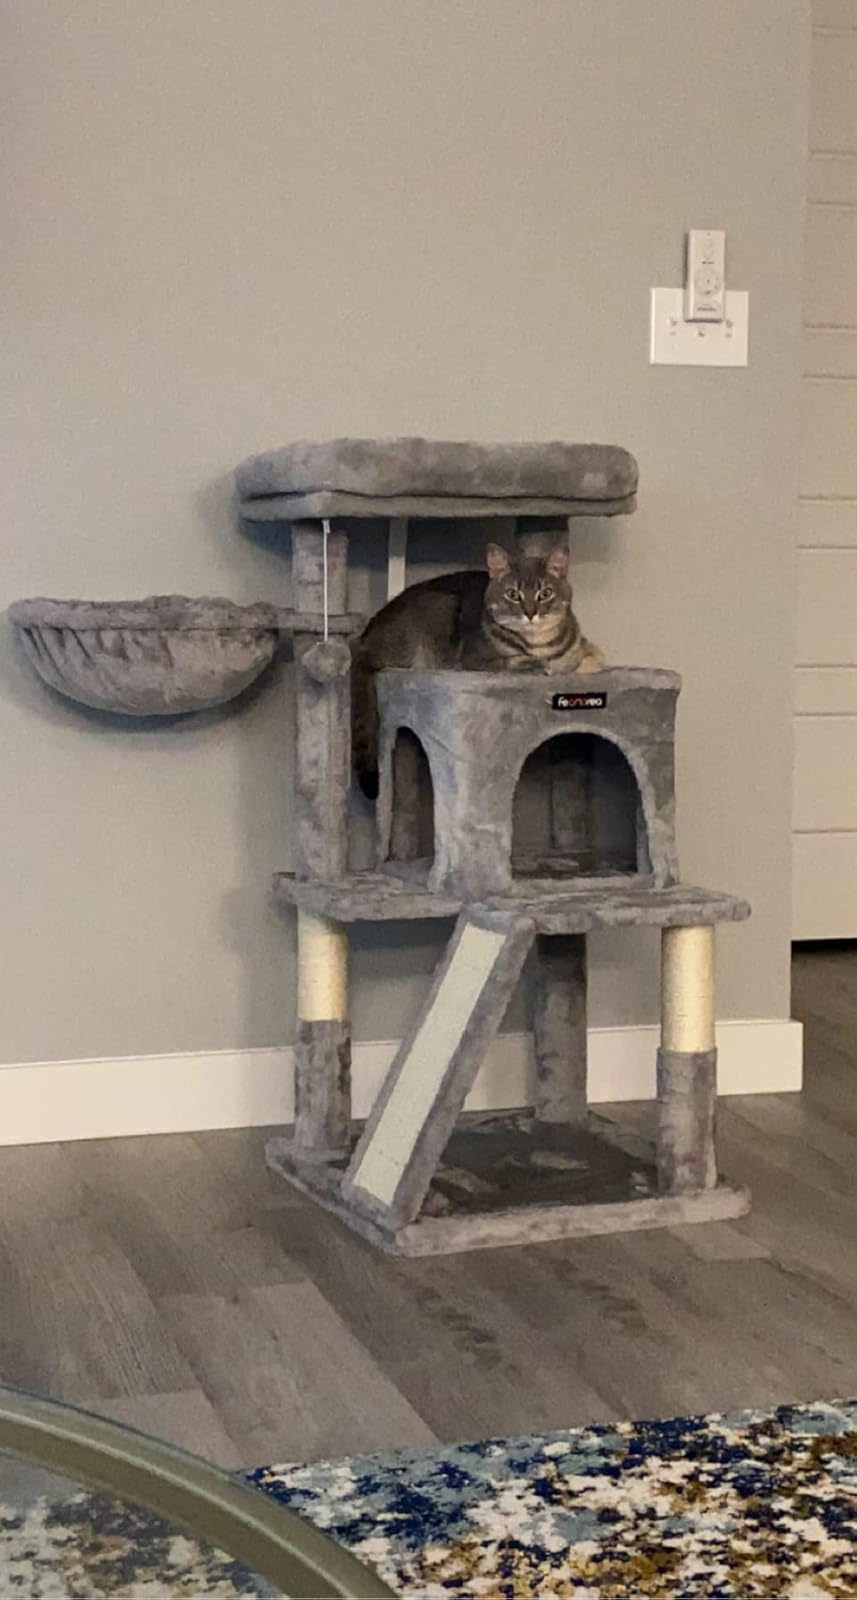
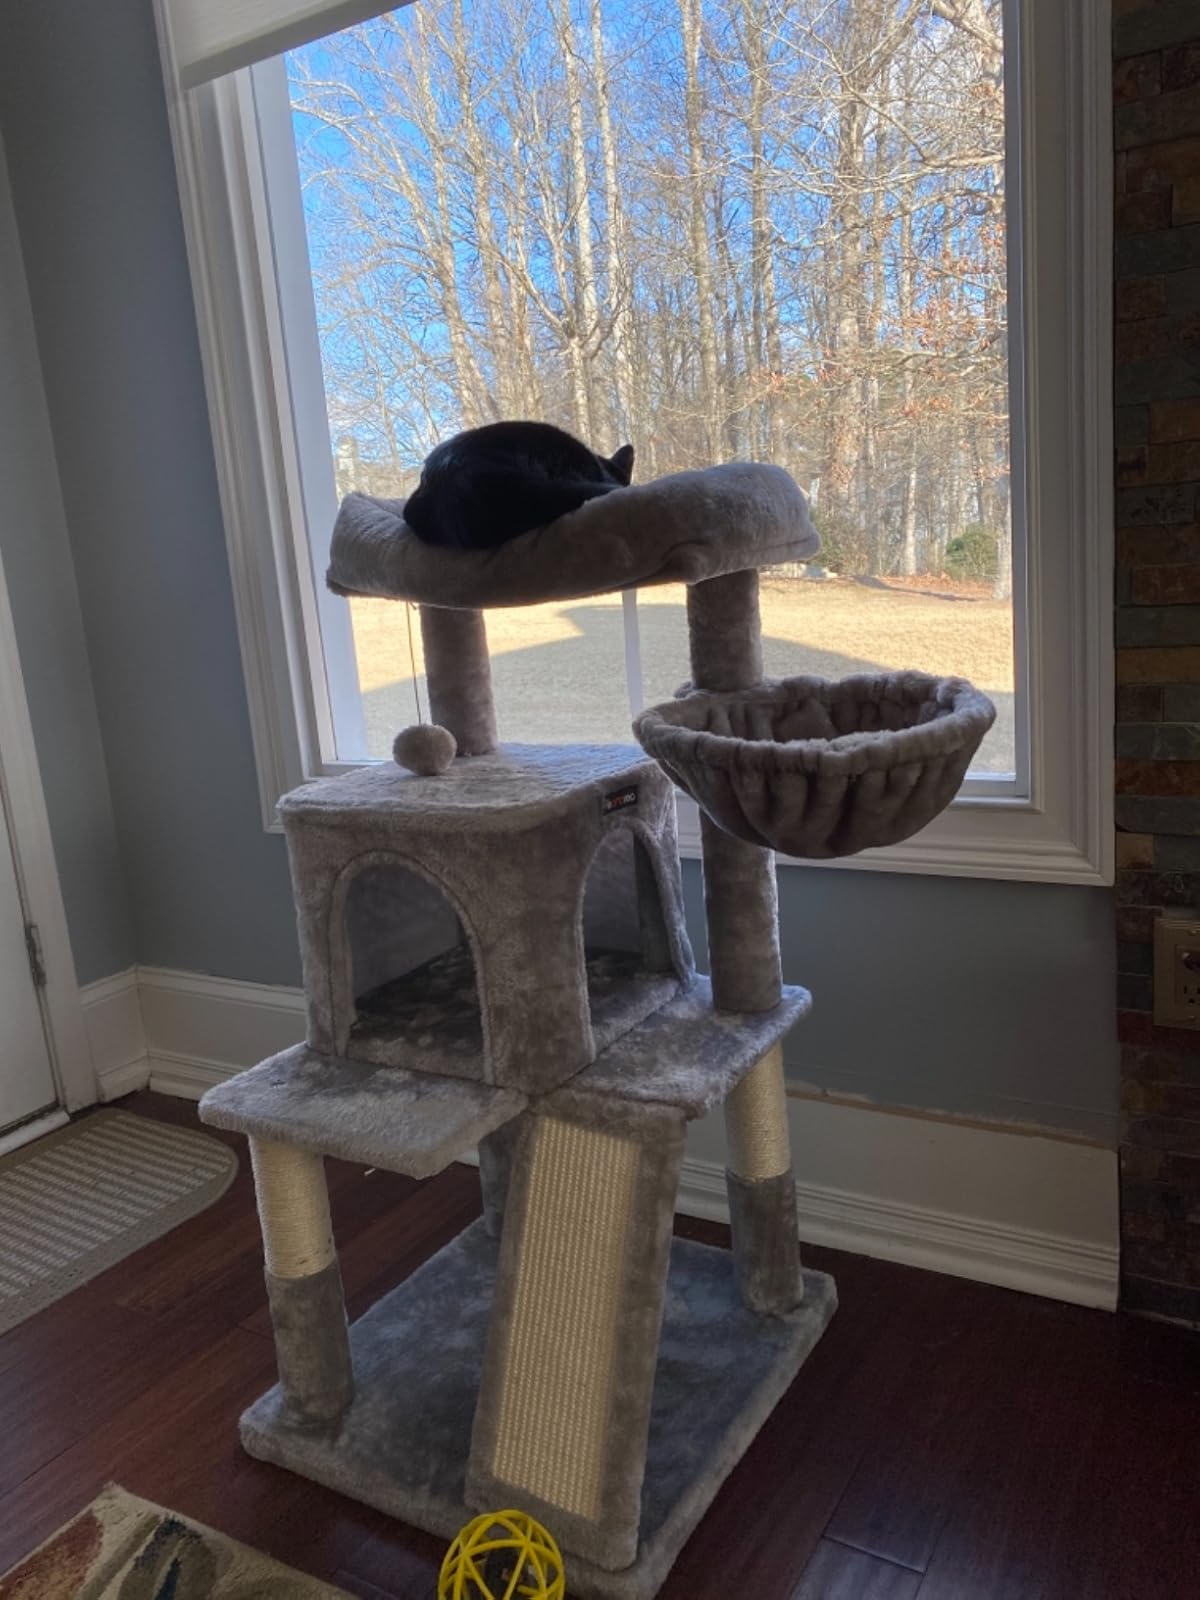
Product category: items_cat tree
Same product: yes